Adolf Wüllner

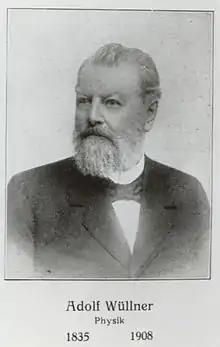

Adolf Wüllner (13 June 1835, in Düsseldorf – 6 October 1908, in Aachen) was a German physicist.